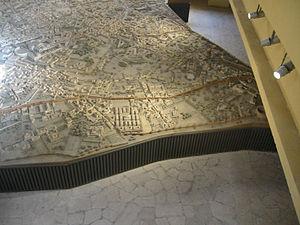
Le musée de la Civilisation romaine est situé à Rome, dans le quartier de l'EUR. Il a été conçu par les architectes Aschieri, Bernardini, Pascoletti et Peressutti, pour l'Exposition universelle de Rome qui devait avoir lieu en 1942. Il a été finalement inauguré en 1955.